Black Ladies Priory

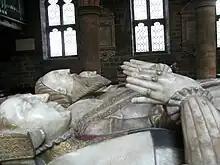
Tomb of Sir Edward Littleton (died 1558) and his wives, Helen Swynnerton and Isabel Wood, in St. Michael's church, Penkridge. Attributed to the Royley workshop in Burton on Trent. Littleton was initially the major contender to buy the Black Ladies site.

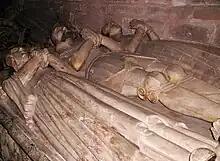
Tomb of Sir Thomas Giffard, who died in 1560, and his wives, Dorothy and Ursula, in the church of St. Mary and St. Chad, Brewood. Thomas bought the Black Ladies site and integrated it into the Giffard family estates, so that it descended with Chillington Hall.

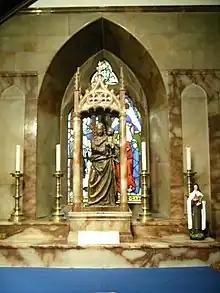
The Brewood Madonna, an image moved from Black Ladies to the new church of St. Mary in 1846. It is thought to have been damaged during the Civil War and was long considered thaumaturgic (miracle-working).

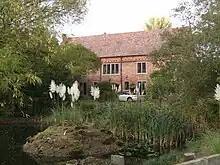
Tudor Barn, a Grade II-listed private house that originally formed the stable block for Black Ladies.

Black Ladies, Brewood, was scheduled for dissolution with the rest of the lesser monasteries. The prioress at the time of dissolution was Isabel Lawnder, who had been in office at the visitation of 1521. However, bidding for the site went on for at least a year before the actual dissolution. There was considerable interest in the site from local landowners especially from Edward Littleton of Pillaton Hall, near Penkridge, who built his family's fortune through a career of exploiting leases and purchases of ecclesiastical lands. A letter was sent on 11 October 1538 to Thomas Legh, who was dealing with the surrender of Black Ladies for the Court of Augmentations, stating that the lease of the house and farm was granted to Thomas Giffard of Stretton (in Penkridge), a gentleman usher of the chamber and the son of Sir John Giffard of Chillington.